General de la Rey Regiment

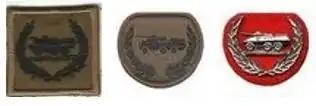
82 Mechanised Brigade Operational Badge field and office versions, of which this Regiment was part

The primary assault force which was to 'drive the enemy' out of Tumpo consisted of 13 Olifant tanks with crews from Regiment President Steyn, a squadron of Ratel 90's from Regiment Mooirivier (RMR), a mechanised infantry battalion from Regiment de la Rey and from Regiment Groot Karoo, three companies from 32 Battalion, three UNITA regular battalions and two semi-regular UNITA battalions plus a number of other components.